United Kingdom labour law

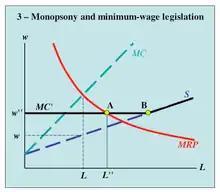
Modern economic theory suggests a reasonable minimum wage will raise productivity, equality and employment because labour markets are persistently monopsonistic, and people on lower incomes spend more money, stimulating effective aggregate demand for goods and services.

From 1979, a new Conservative government began dismantling most labour rights. During the 1980s ten major Acts gradually reduced the autonomy of trade unions and the legality of industrial action. Reforms to the internal structure of unions mandated that representatives be elected and a ballot is taken before a strike, that no worker could strike in sympathetic secondary action with workers with a different employer, and that employers could not run a closed shop system of requiring all workers to join the recognised union. The wage councils were dismantled. A public campaign against the merits of unions paralleled the decline of membership and collective agreement coverage to under 40 per cent. In addition, the government opted out of the EU Social Chapter in the Maastricht Treaty. In 1997 the new Labour government brought the UK into the EU's Social Chapter, which has served as the source for most reform in UK law since that time. Domestic led reform was minimal. The National Minimum Wage Act 1998 established a country-wide minimum wage, but did not attempt to reinvigorate the Wage Board system. The Employment Relations Act 1999 introduced a 60-page procedure requiring employers to compulsorily recognise and bargain with a union holding support among workers, though union membership remained at a level steadily declining below 30 per cent. Most advances in labour rights since 1997 came through EU law, such as paid holidays, information and consultation, or spreading equality. Since 2010, the coalition government continued a programme of labour rights by requiring people who take zero hour contracts to get unemployment insurance, and frustrating the right to strike in the Trade Union Act 2016.